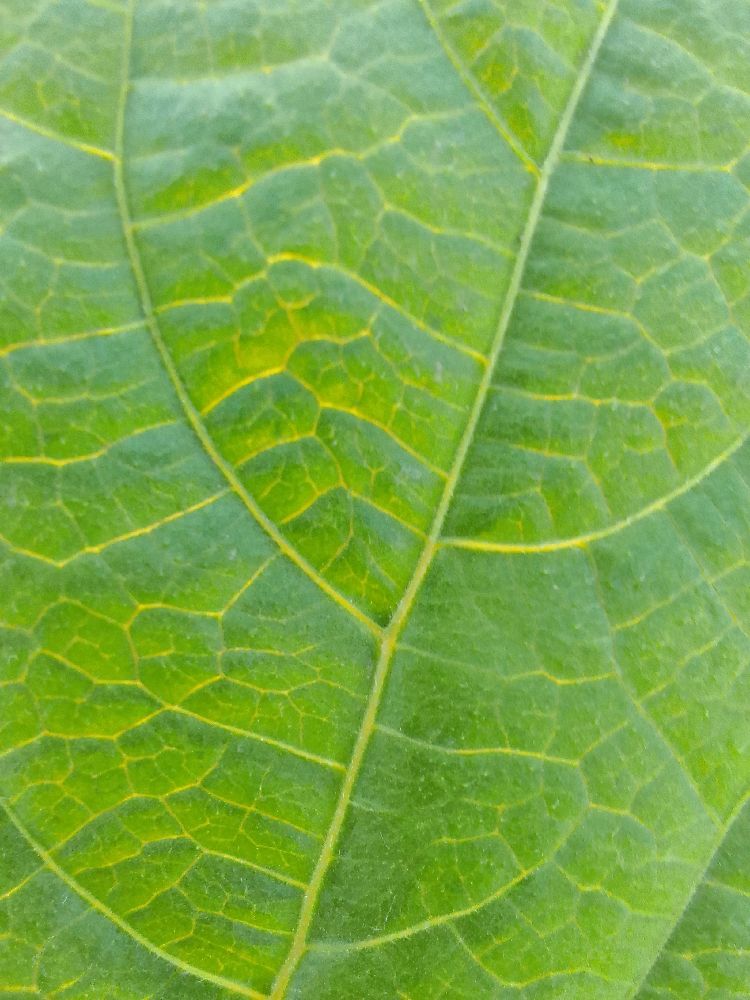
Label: healthy